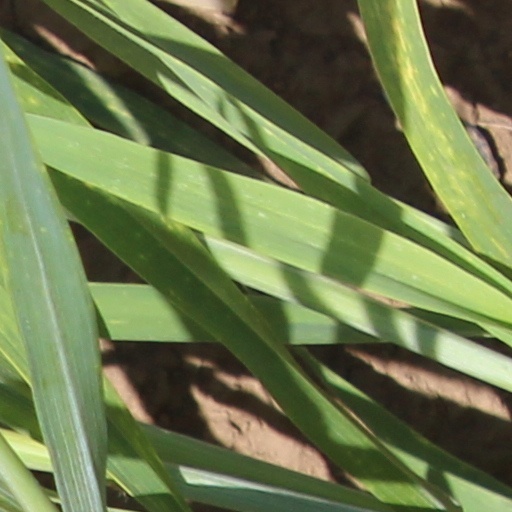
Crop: wheat